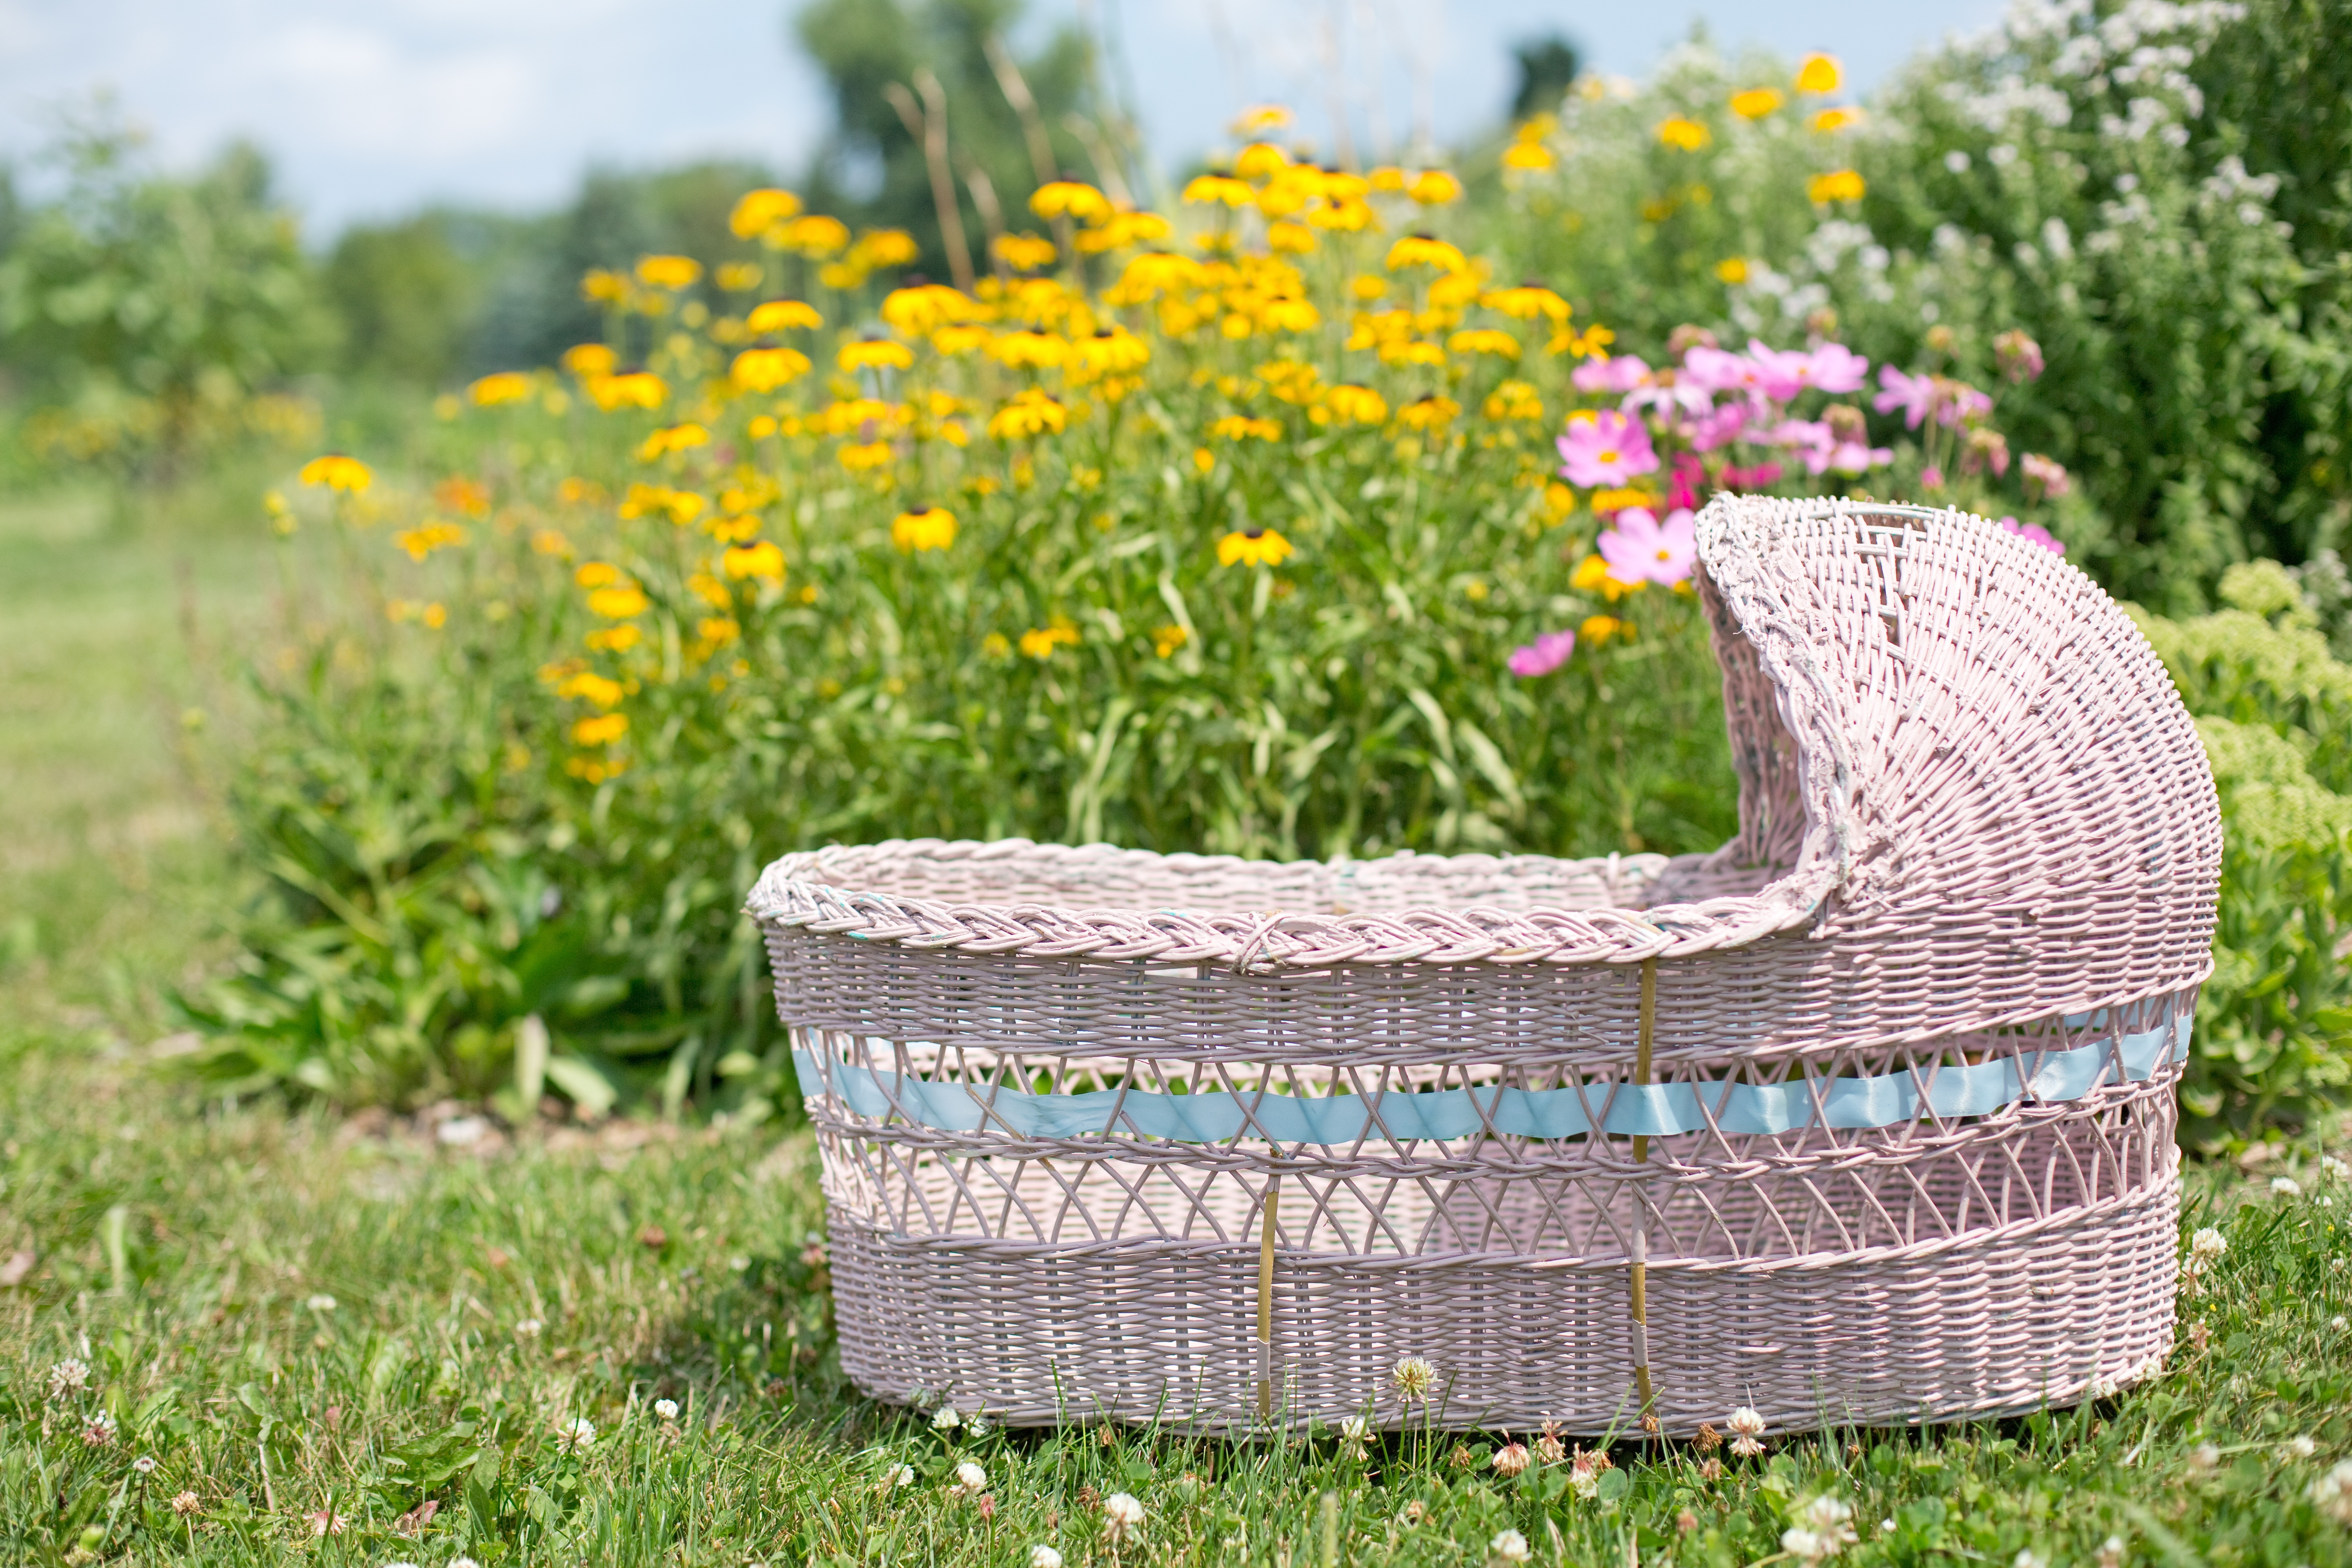
grass, lawn, meadow, flower, spring, child, furniture, agriculture, garden, pink, wicker, flowers, wild flowers, picnic, wildflowers, bassinet, grass family